Greenwich, Nova Scotia

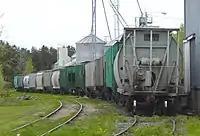
Railway cars at the feed mill in Greenwich in the last years of year service, 2005

Greenwich has been primarily agricultural in nature since being first settled by families including the Bishop and Forsyth families, who settled here in 1760 as New England Planters; both of these families still farm in Greenwich today. The Windsor and Annapolis Railway arrived in 1869. Greenwich served as the station for nearby Port Williams. In 1884, the first apple warehouse in Nova Scotia was built in Greenwich beside the station, quickly followed by many others in the 1890s paving the way for a rapid growth in the apple industry in Nova Scotia. Rail service lasted until 2006 and attracted bulk distributors for feed and fuel.